Don Dokken

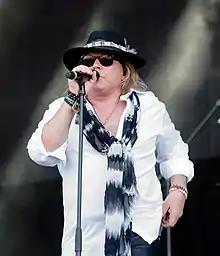
Dokken at Wacken Open Air 2018

Donald Maynard Dokken (born June 29, 1953) is an American musician, best known as the lead singer and founder of glam metal band Dokken. He is known for his vibrato-laden, melodic vocal style which has made him an influential figure in American glam rock.